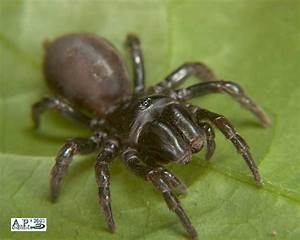
Label: ragno